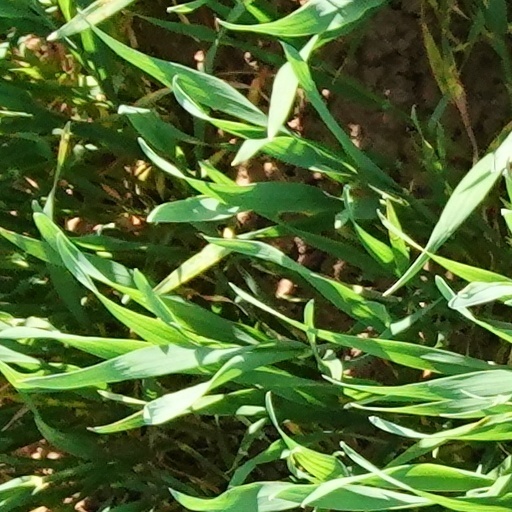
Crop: wheat